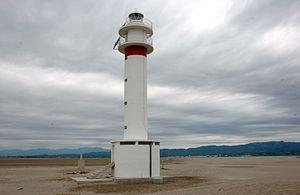
Le phare El Fangar est un phare situé sur Punta del Fangar, dans la province de Tarragone en Espagne. Il est localisé dans le Parc naturel du delta de l'Èbre.